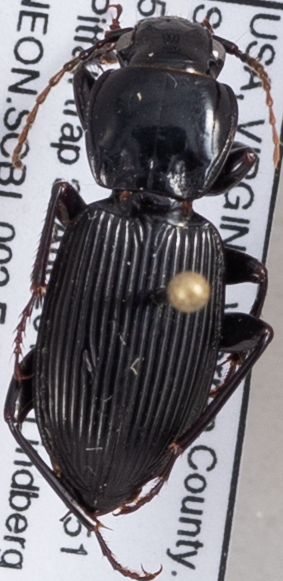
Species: Pterostichus coracinus
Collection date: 2018-08-30
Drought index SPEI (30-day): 1.574
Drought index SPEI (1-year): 1.93
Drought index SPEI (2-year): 1.69